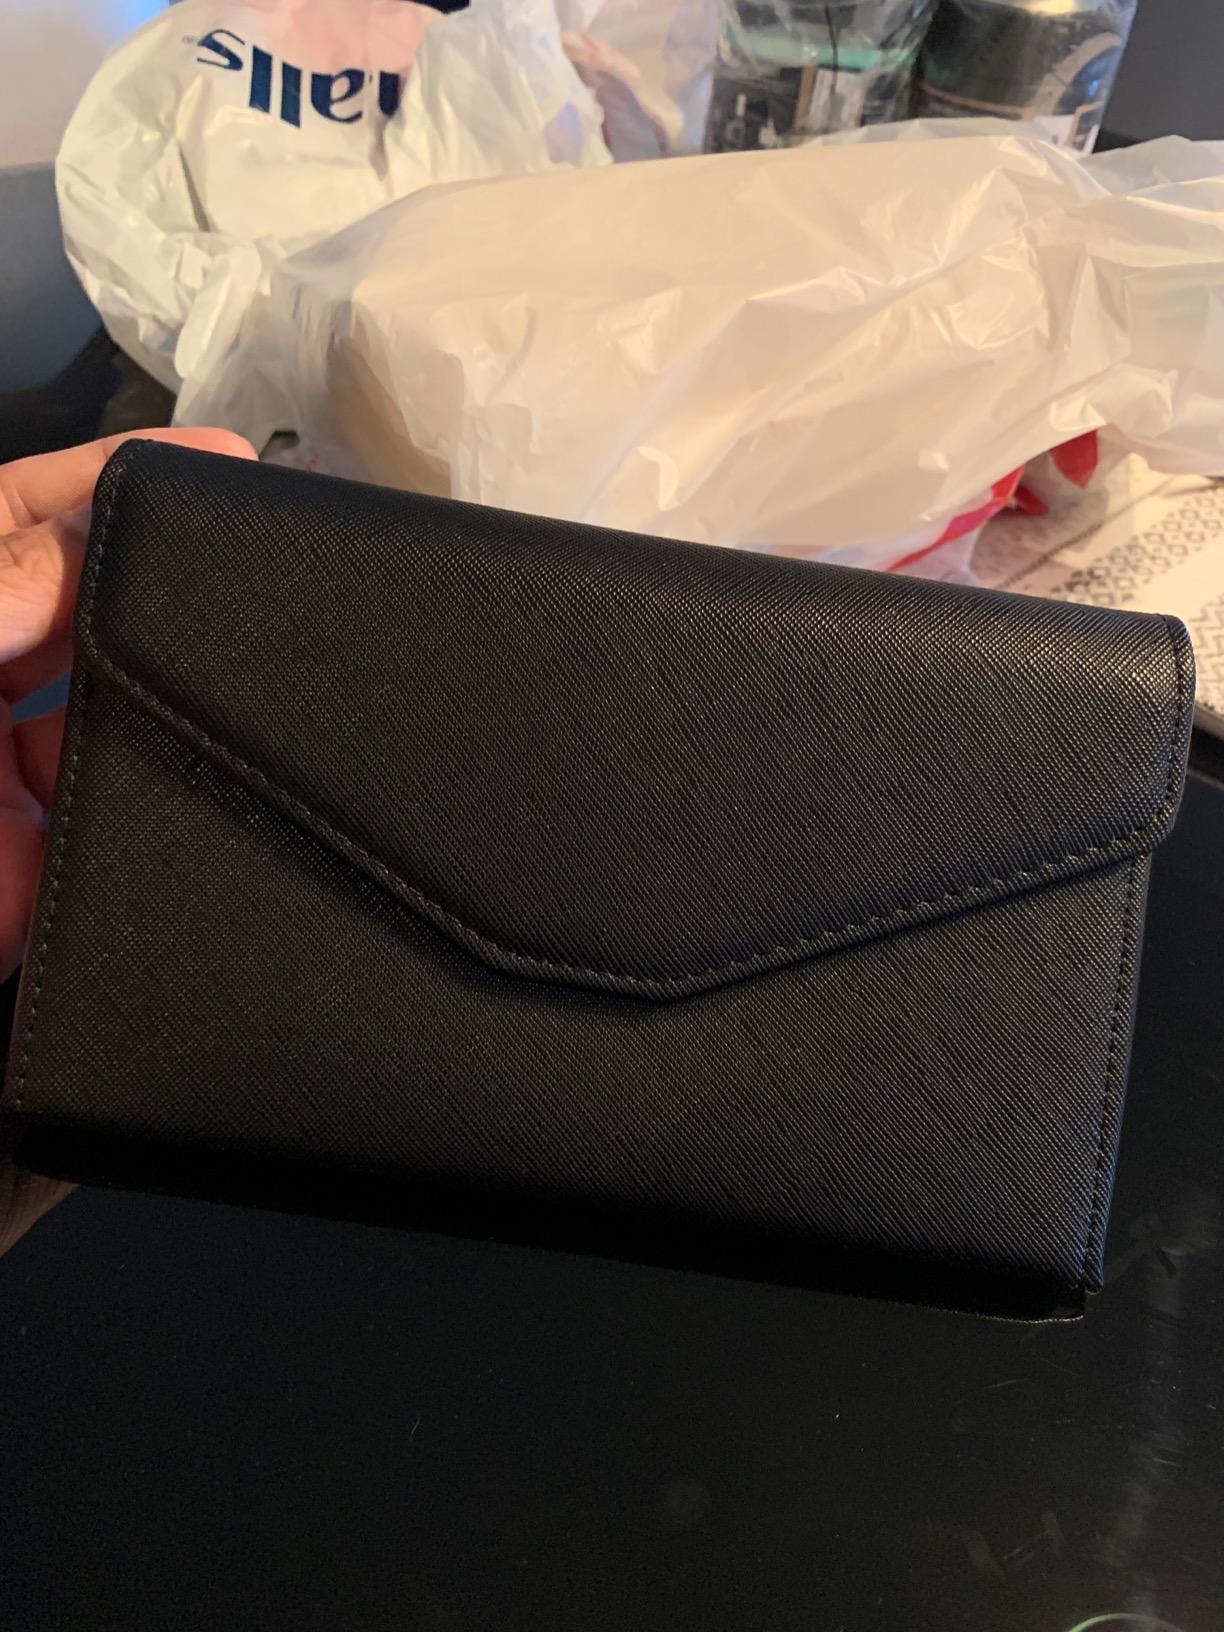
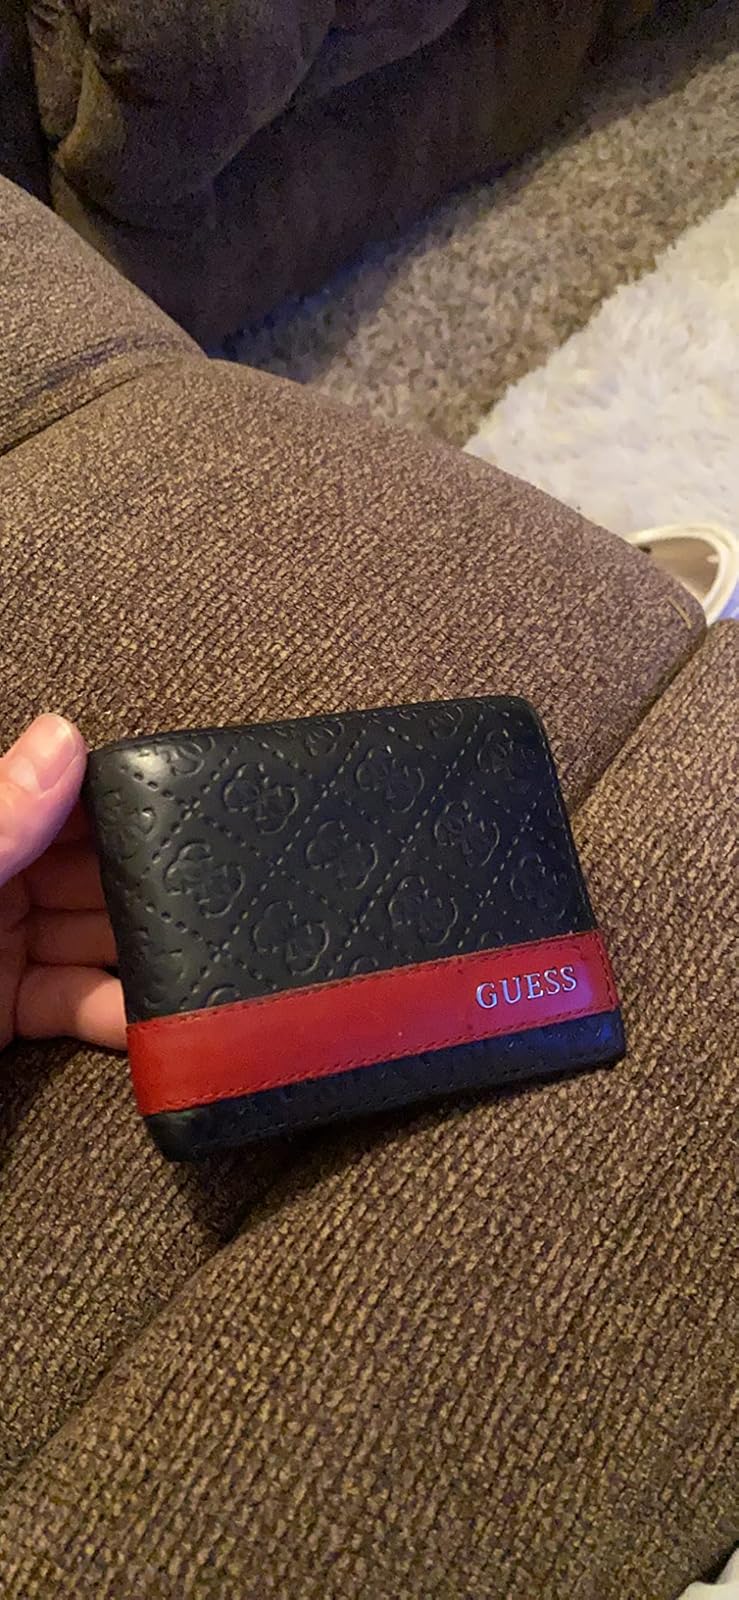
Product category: accessories_wallet
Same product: no